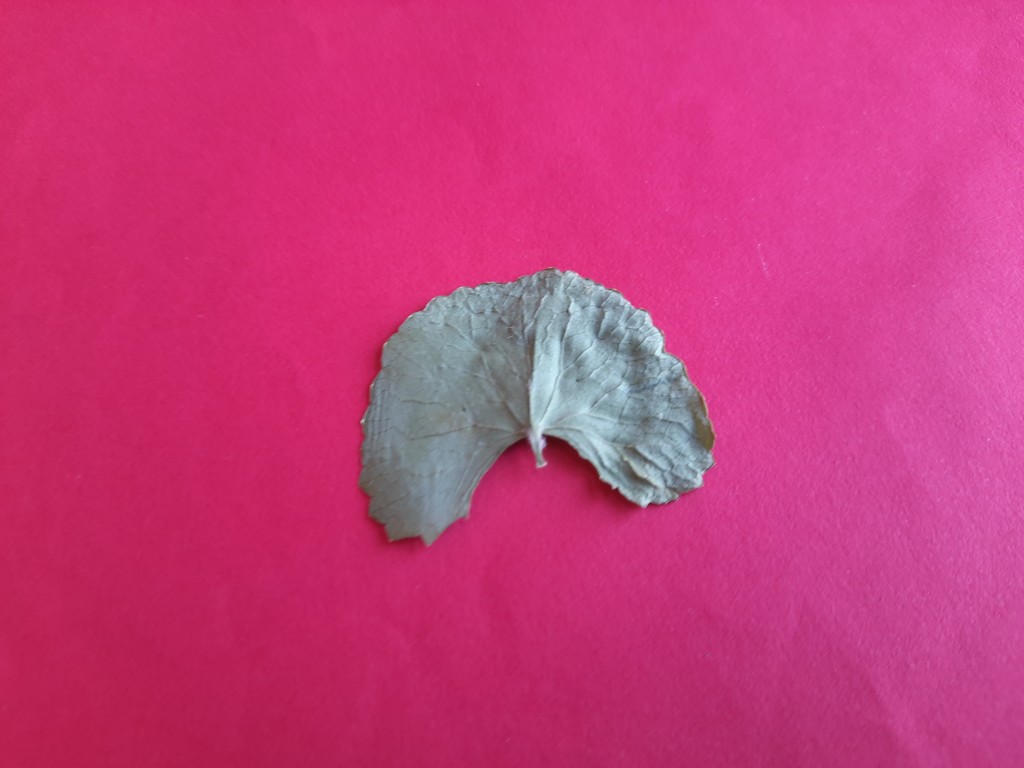
Label: Dried